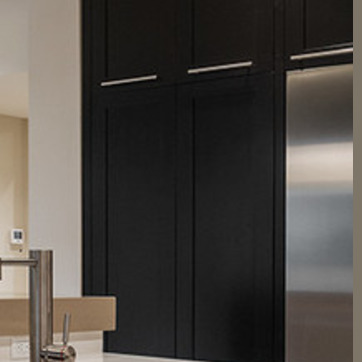
Material: painted